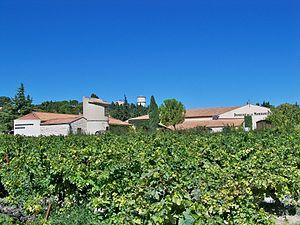
Domaine vinicole à Tavel (Gard)
Le tavel, est un vin d'appellation d'origine contrôlée produit sur les communes de Tavel et de Roquemaure, dans le Gard. Les vins de Tavel sont tous des rosés. C'est la seule appellation rhodanienne à ne faire que du vin rosé. Le romancier Honoré de Balzac disait que c'était l'un des rares rosés que l'on puisse avantageusement laisser vieillir.